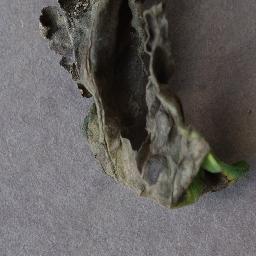
Label: Tomato___Early_blight